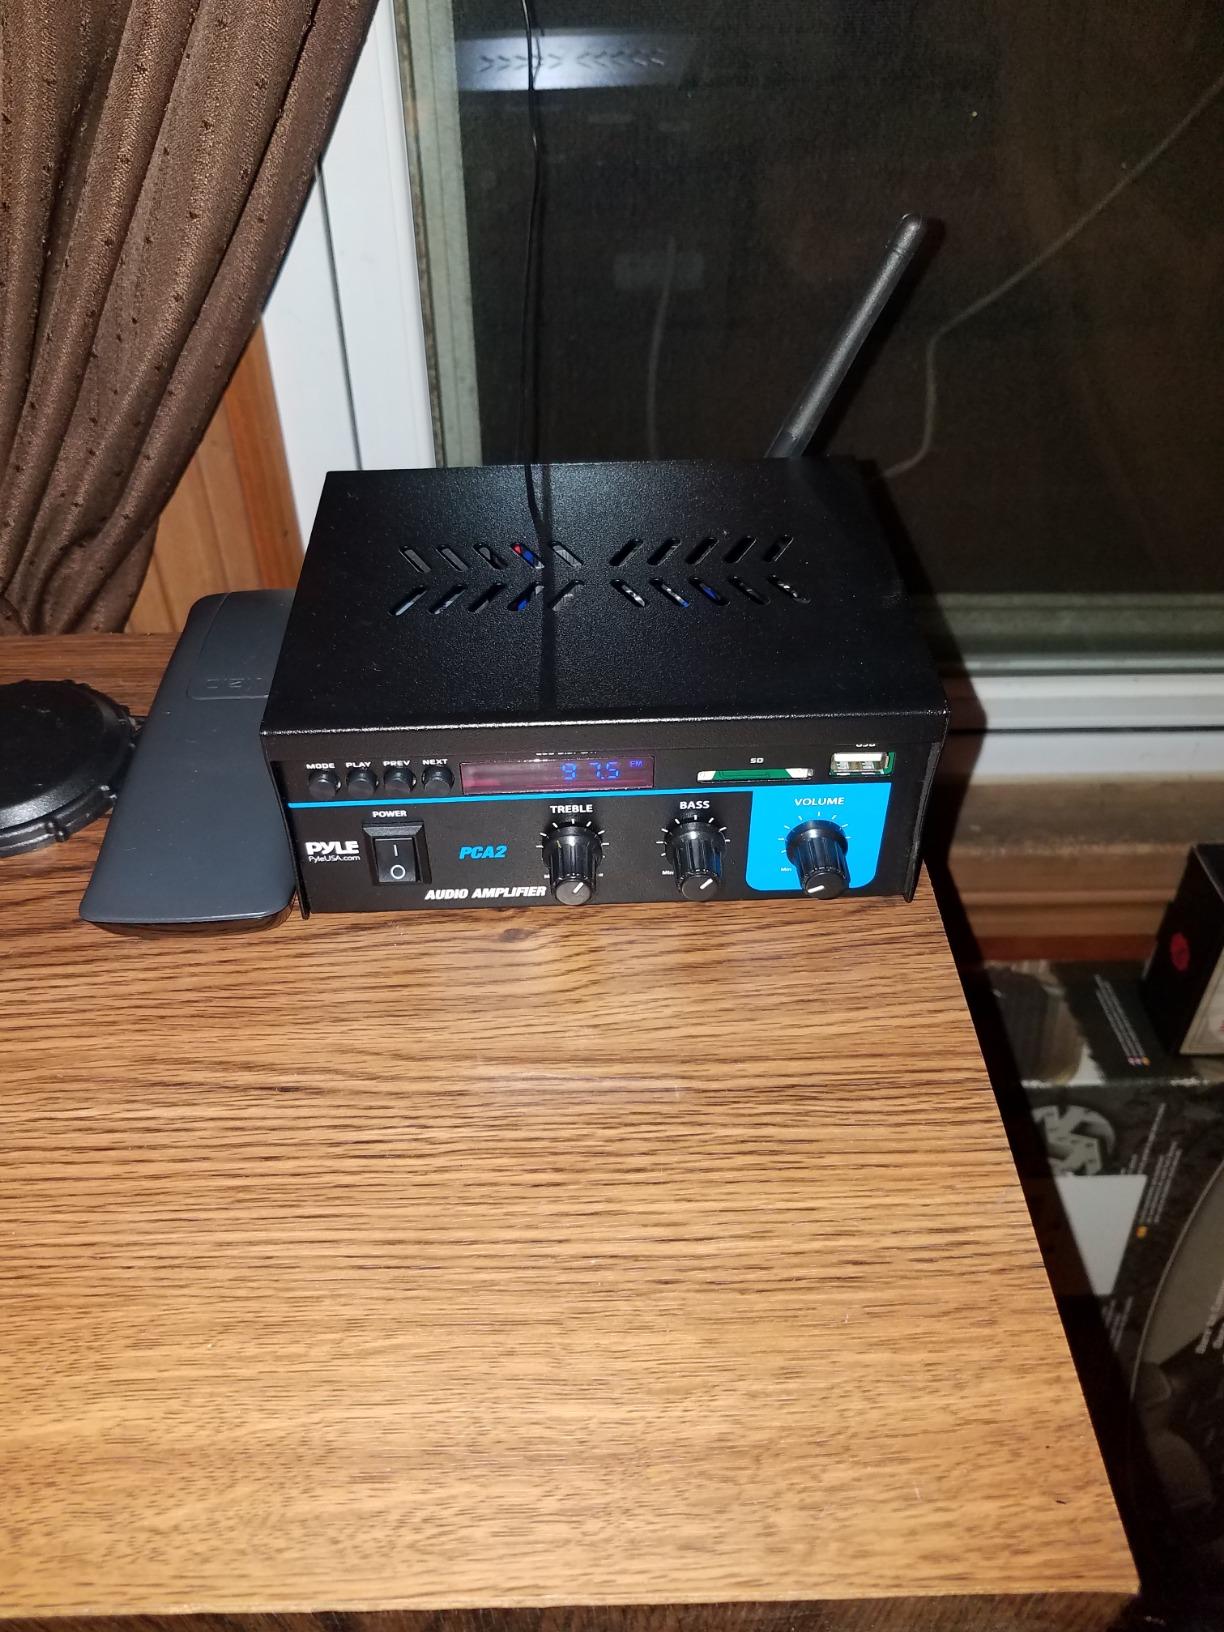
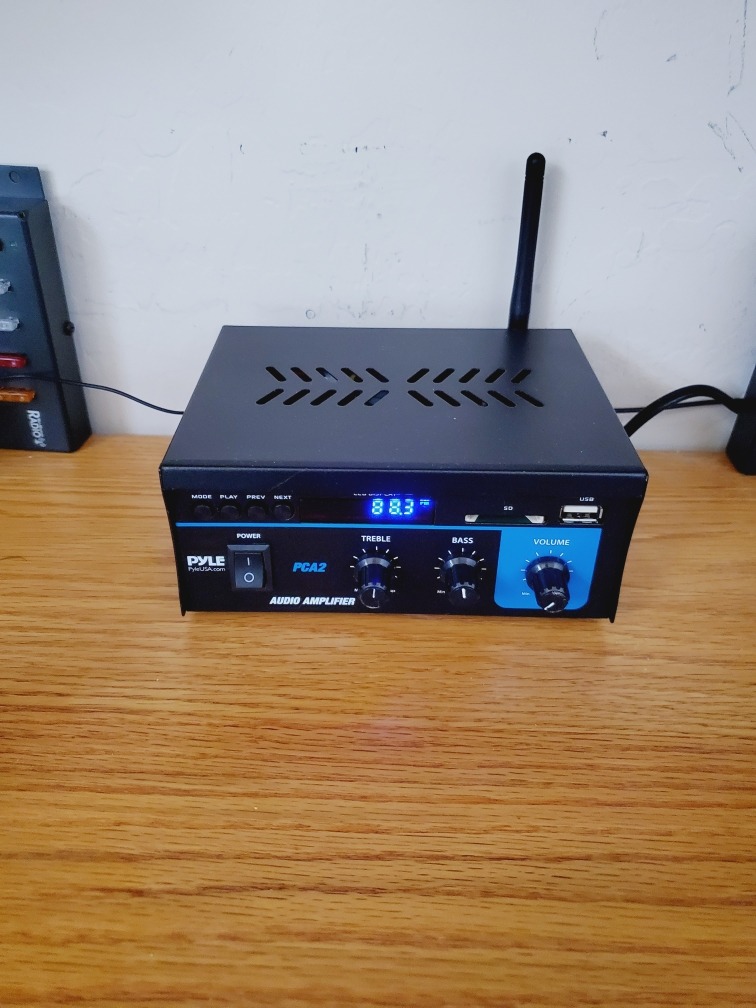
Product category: speaker
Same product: yes